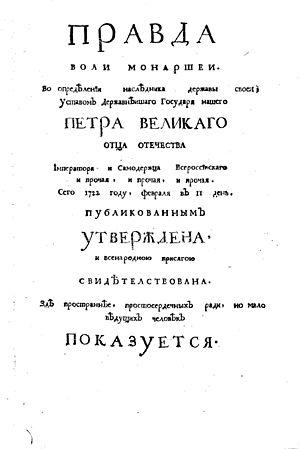
Théophane Prokopovitch, né le 18 juin 1681 à Kiev et mort le 19 septembre 1736 à Saint-Pétersbourg, est un moine ukrainien et russe.